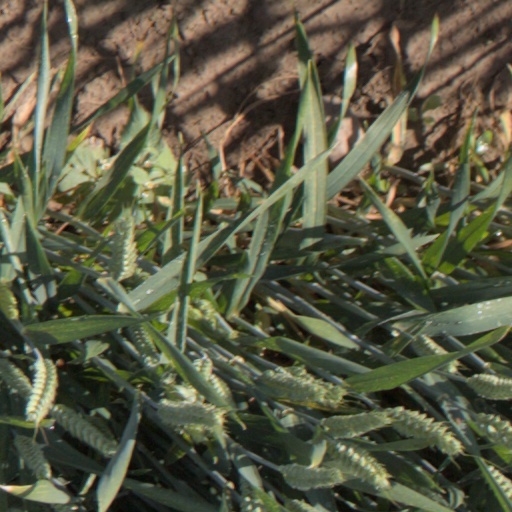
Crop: wheat